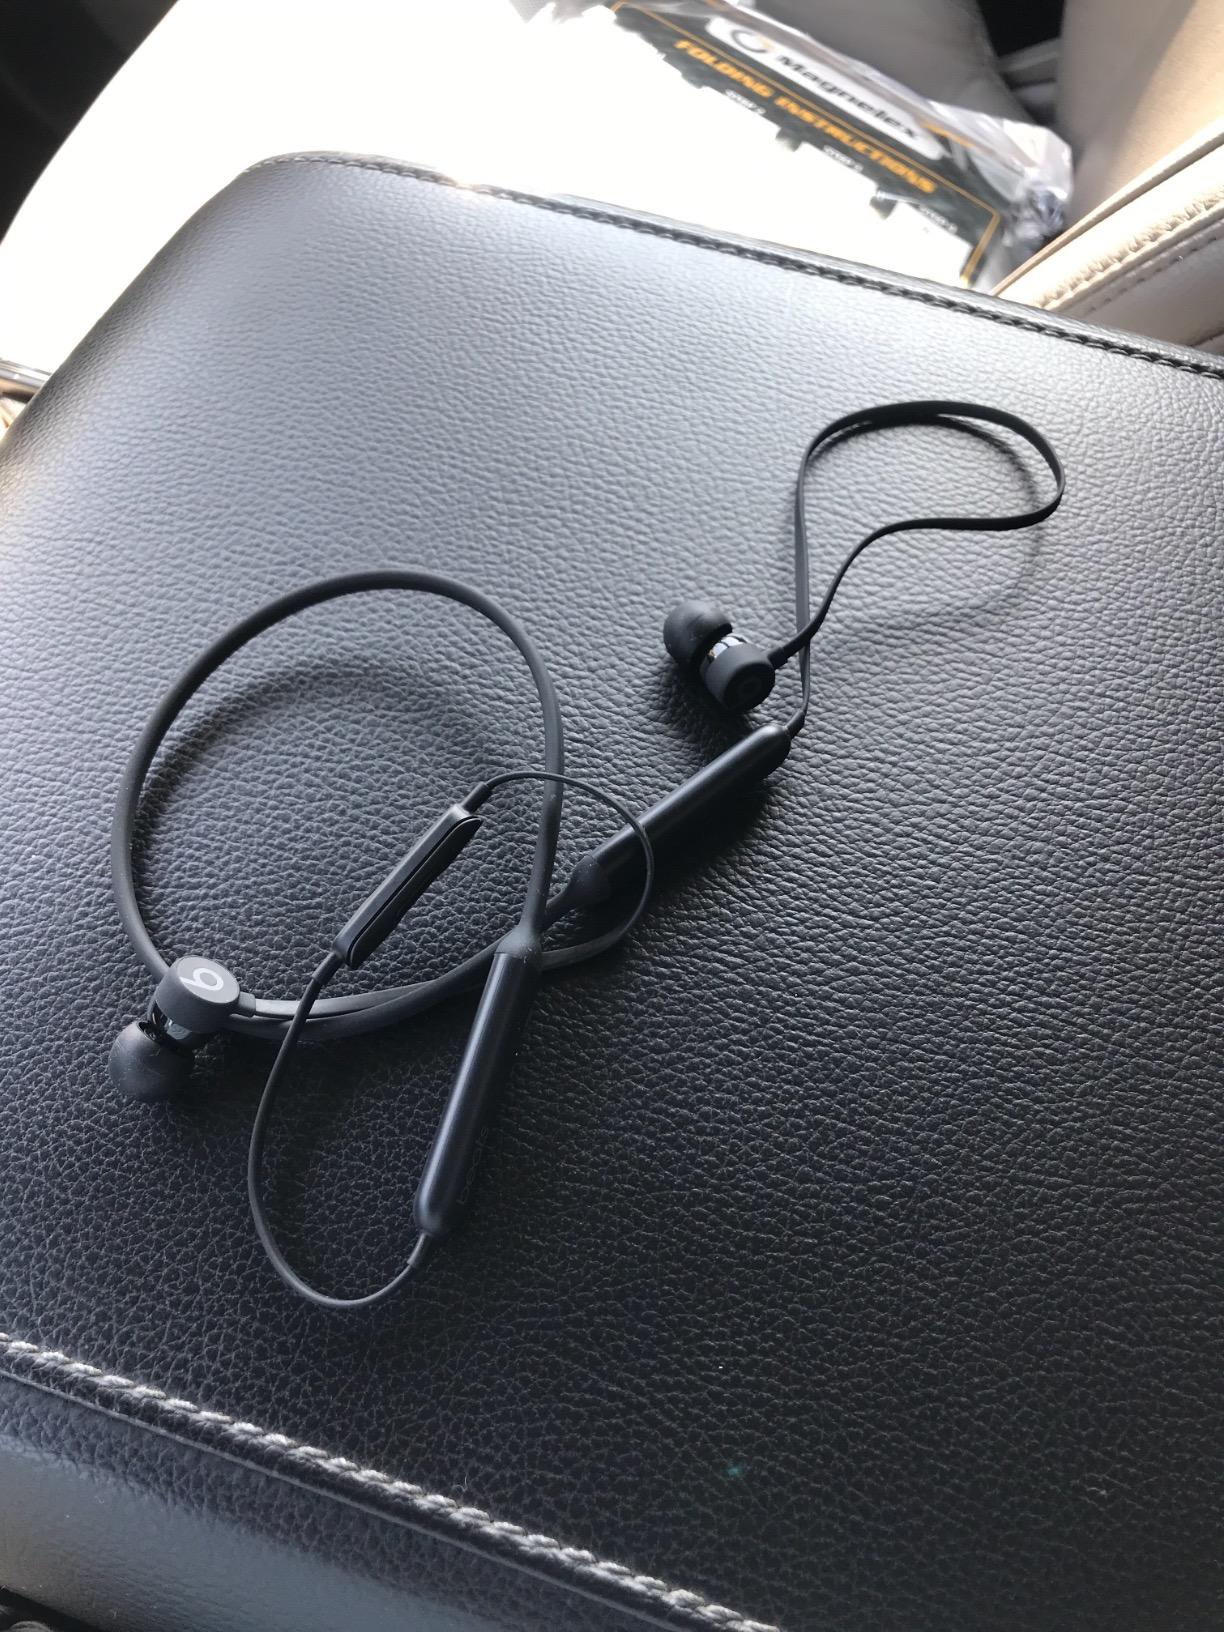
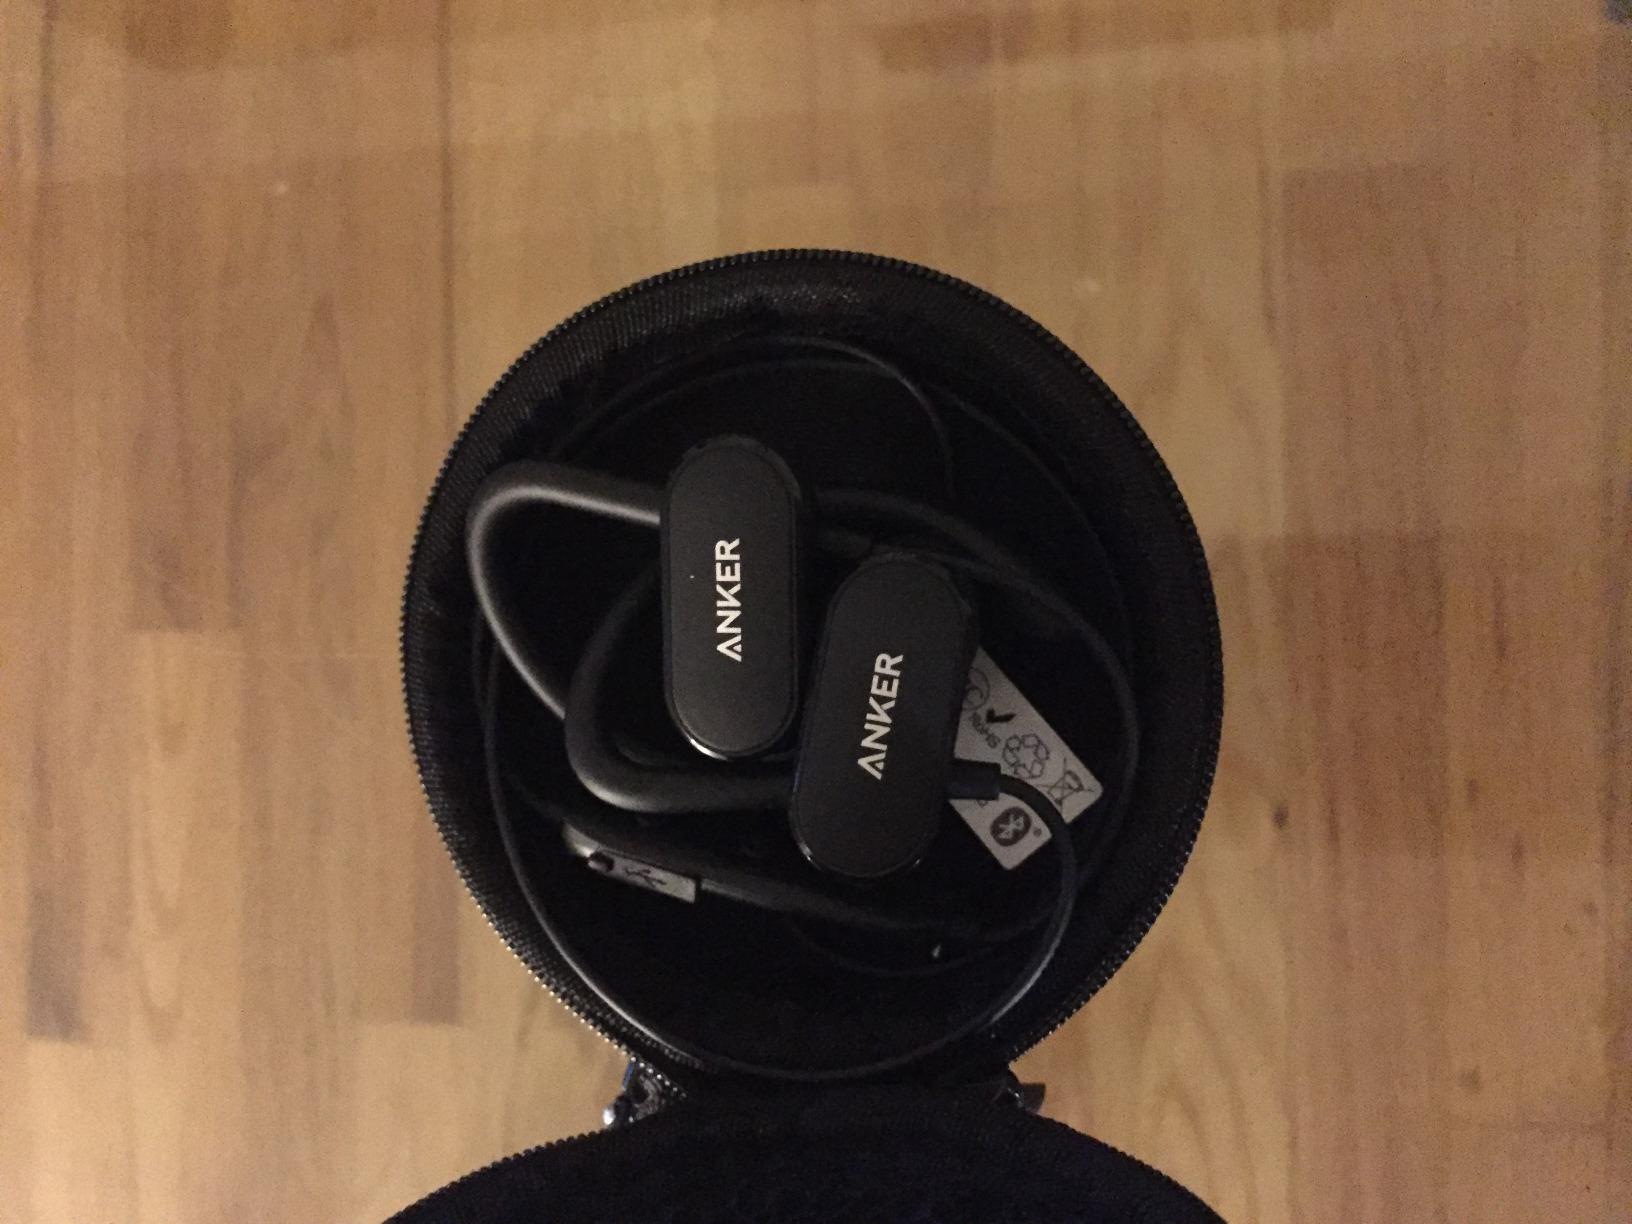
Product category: headphones
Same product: no